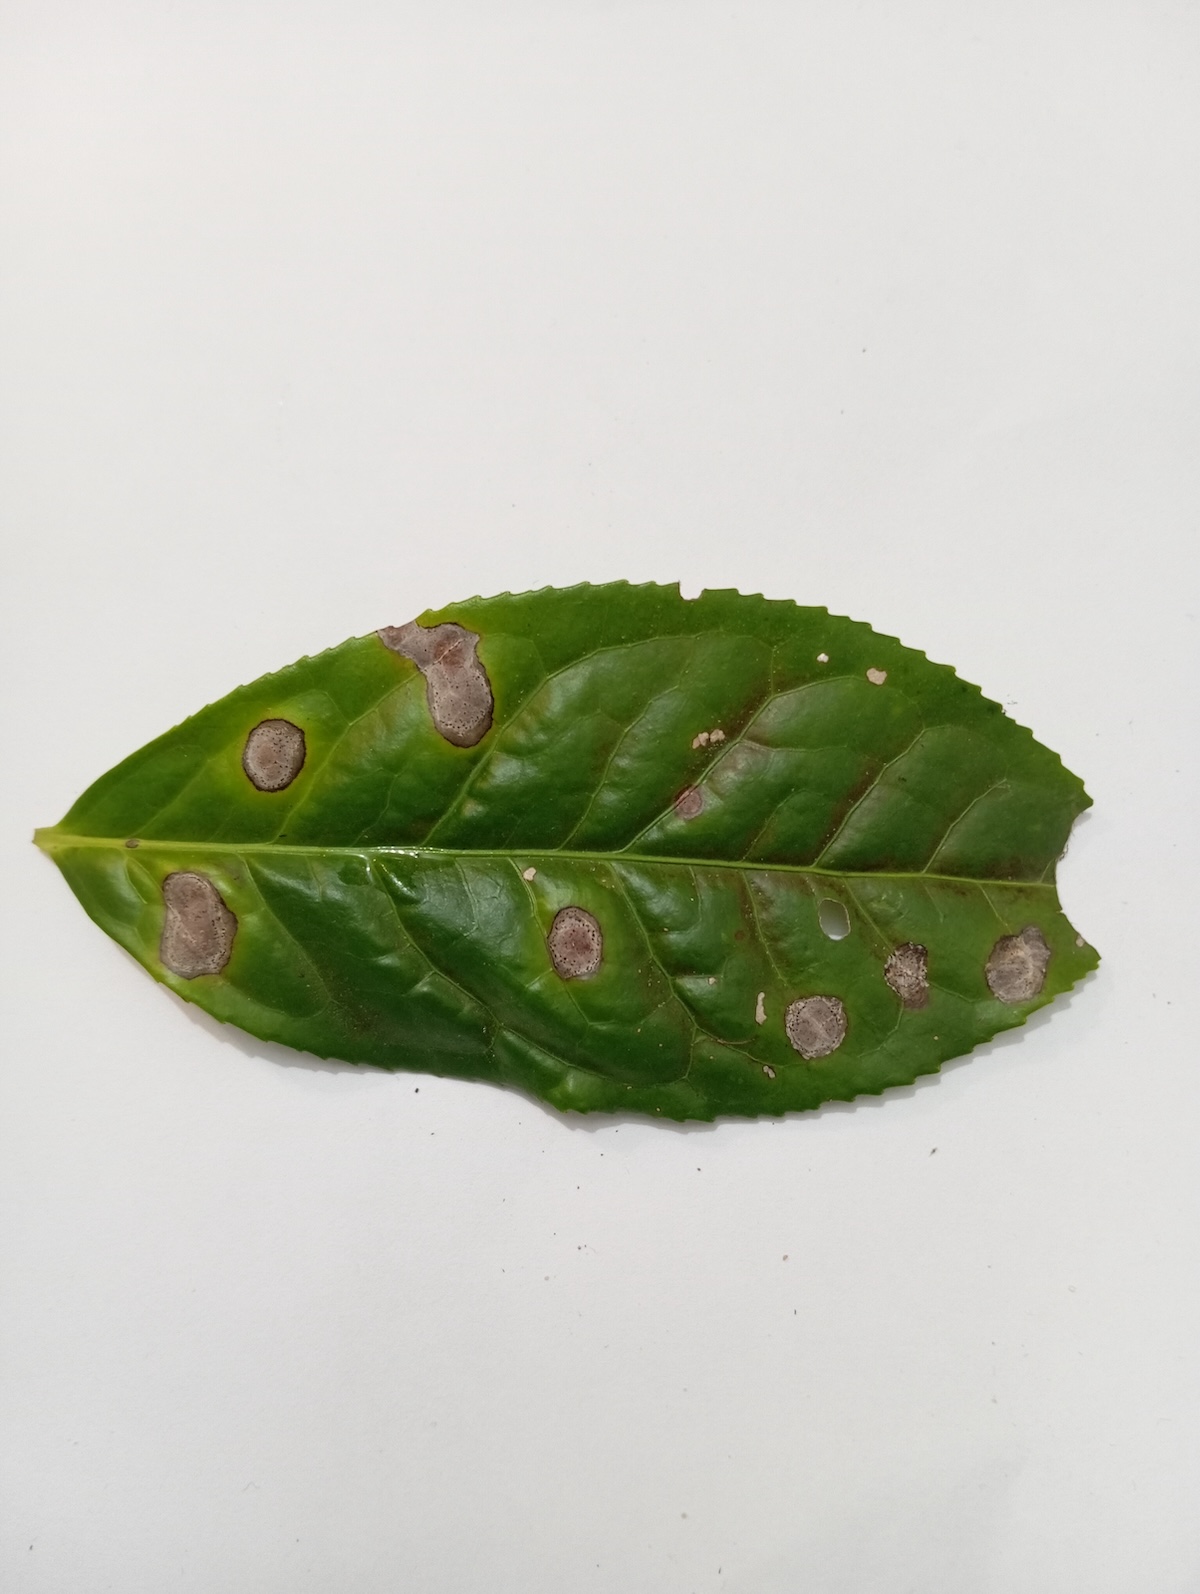
Label: Gray Blight